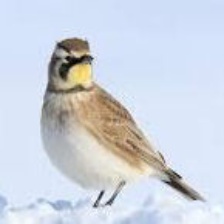
Species: HORNED LARK
Scientific name: EREMOPHILA ALPESTRIS